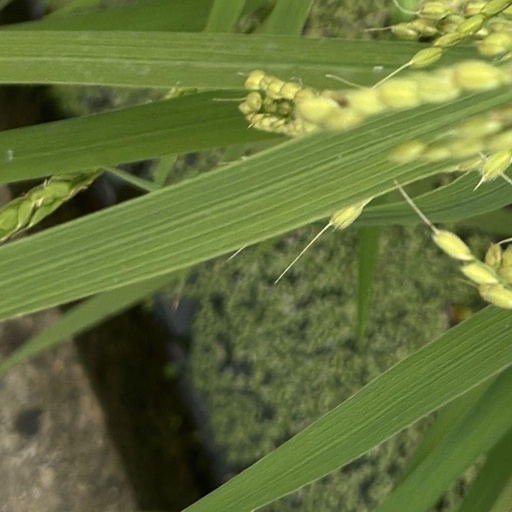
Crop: rice